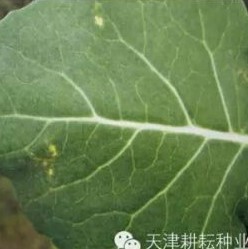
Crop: unknown
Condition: broccoli_downy_mildew